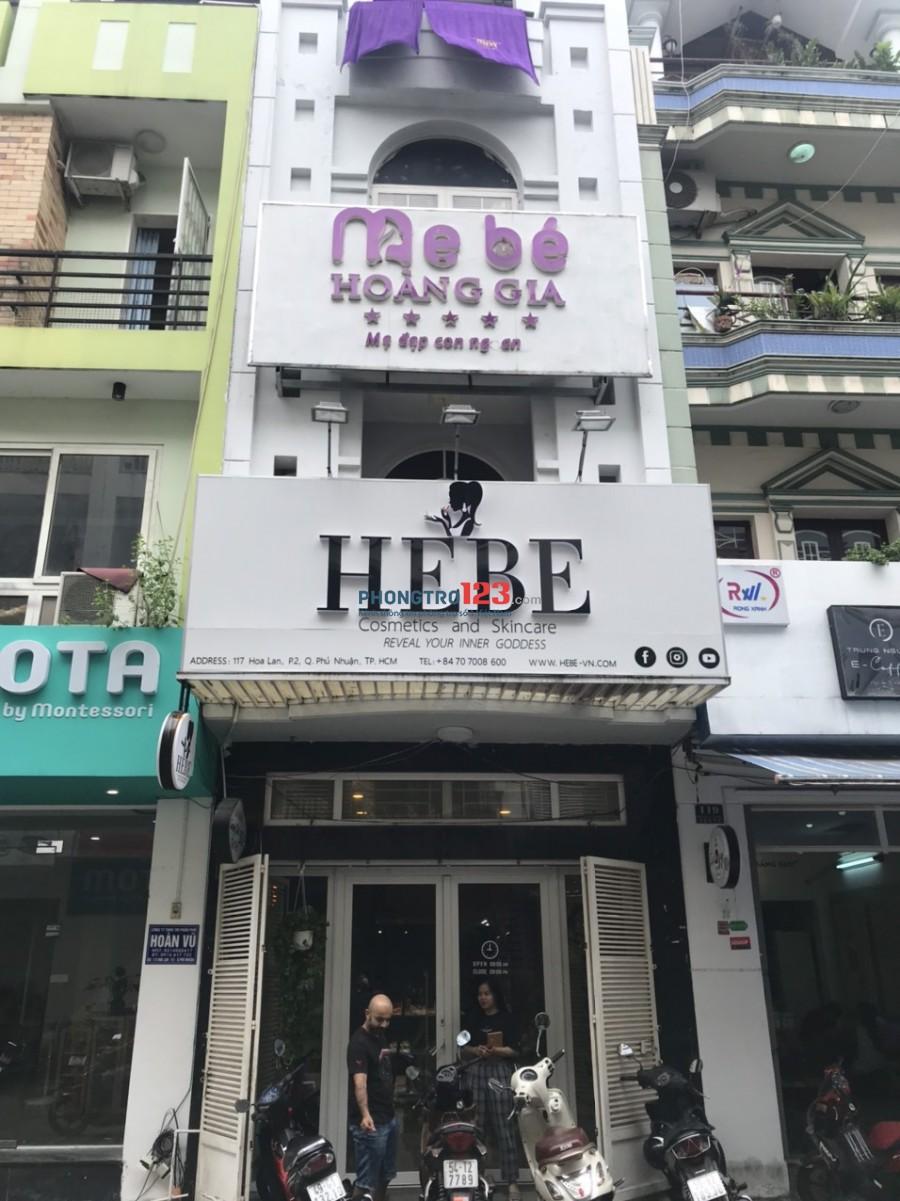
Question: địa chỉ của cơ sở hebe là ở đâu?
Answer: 117 hoa lan, phường 2, quận phú nhuận, thành phố hồ chí minh